Radio in Austria

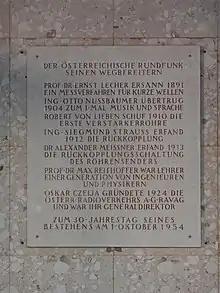
The memorial plaque in "Argentinierstrasse" commemorating Austrian radio pioneers

The first radio transmission in Austria was made on April 1, 1923 in Vienna. The transmitter used had only 100 Watts of power, transmitting in a frequency of 500 kHz. Programming started with classical music, daily news were not allowed to be broadcast to protect the newspaper producers. However, near the end of the 1920s, the political influence started to affect the medium radio as well. After 1933, Germany started transmitting propaganda directed at Austria, which was countered by the local radio stations. After Austria joined Germany in 1938, the Austrian radio stations became part of the German radio network.